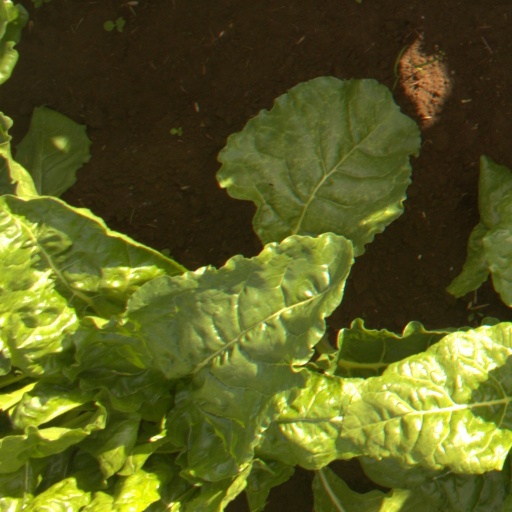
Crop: sugar beet